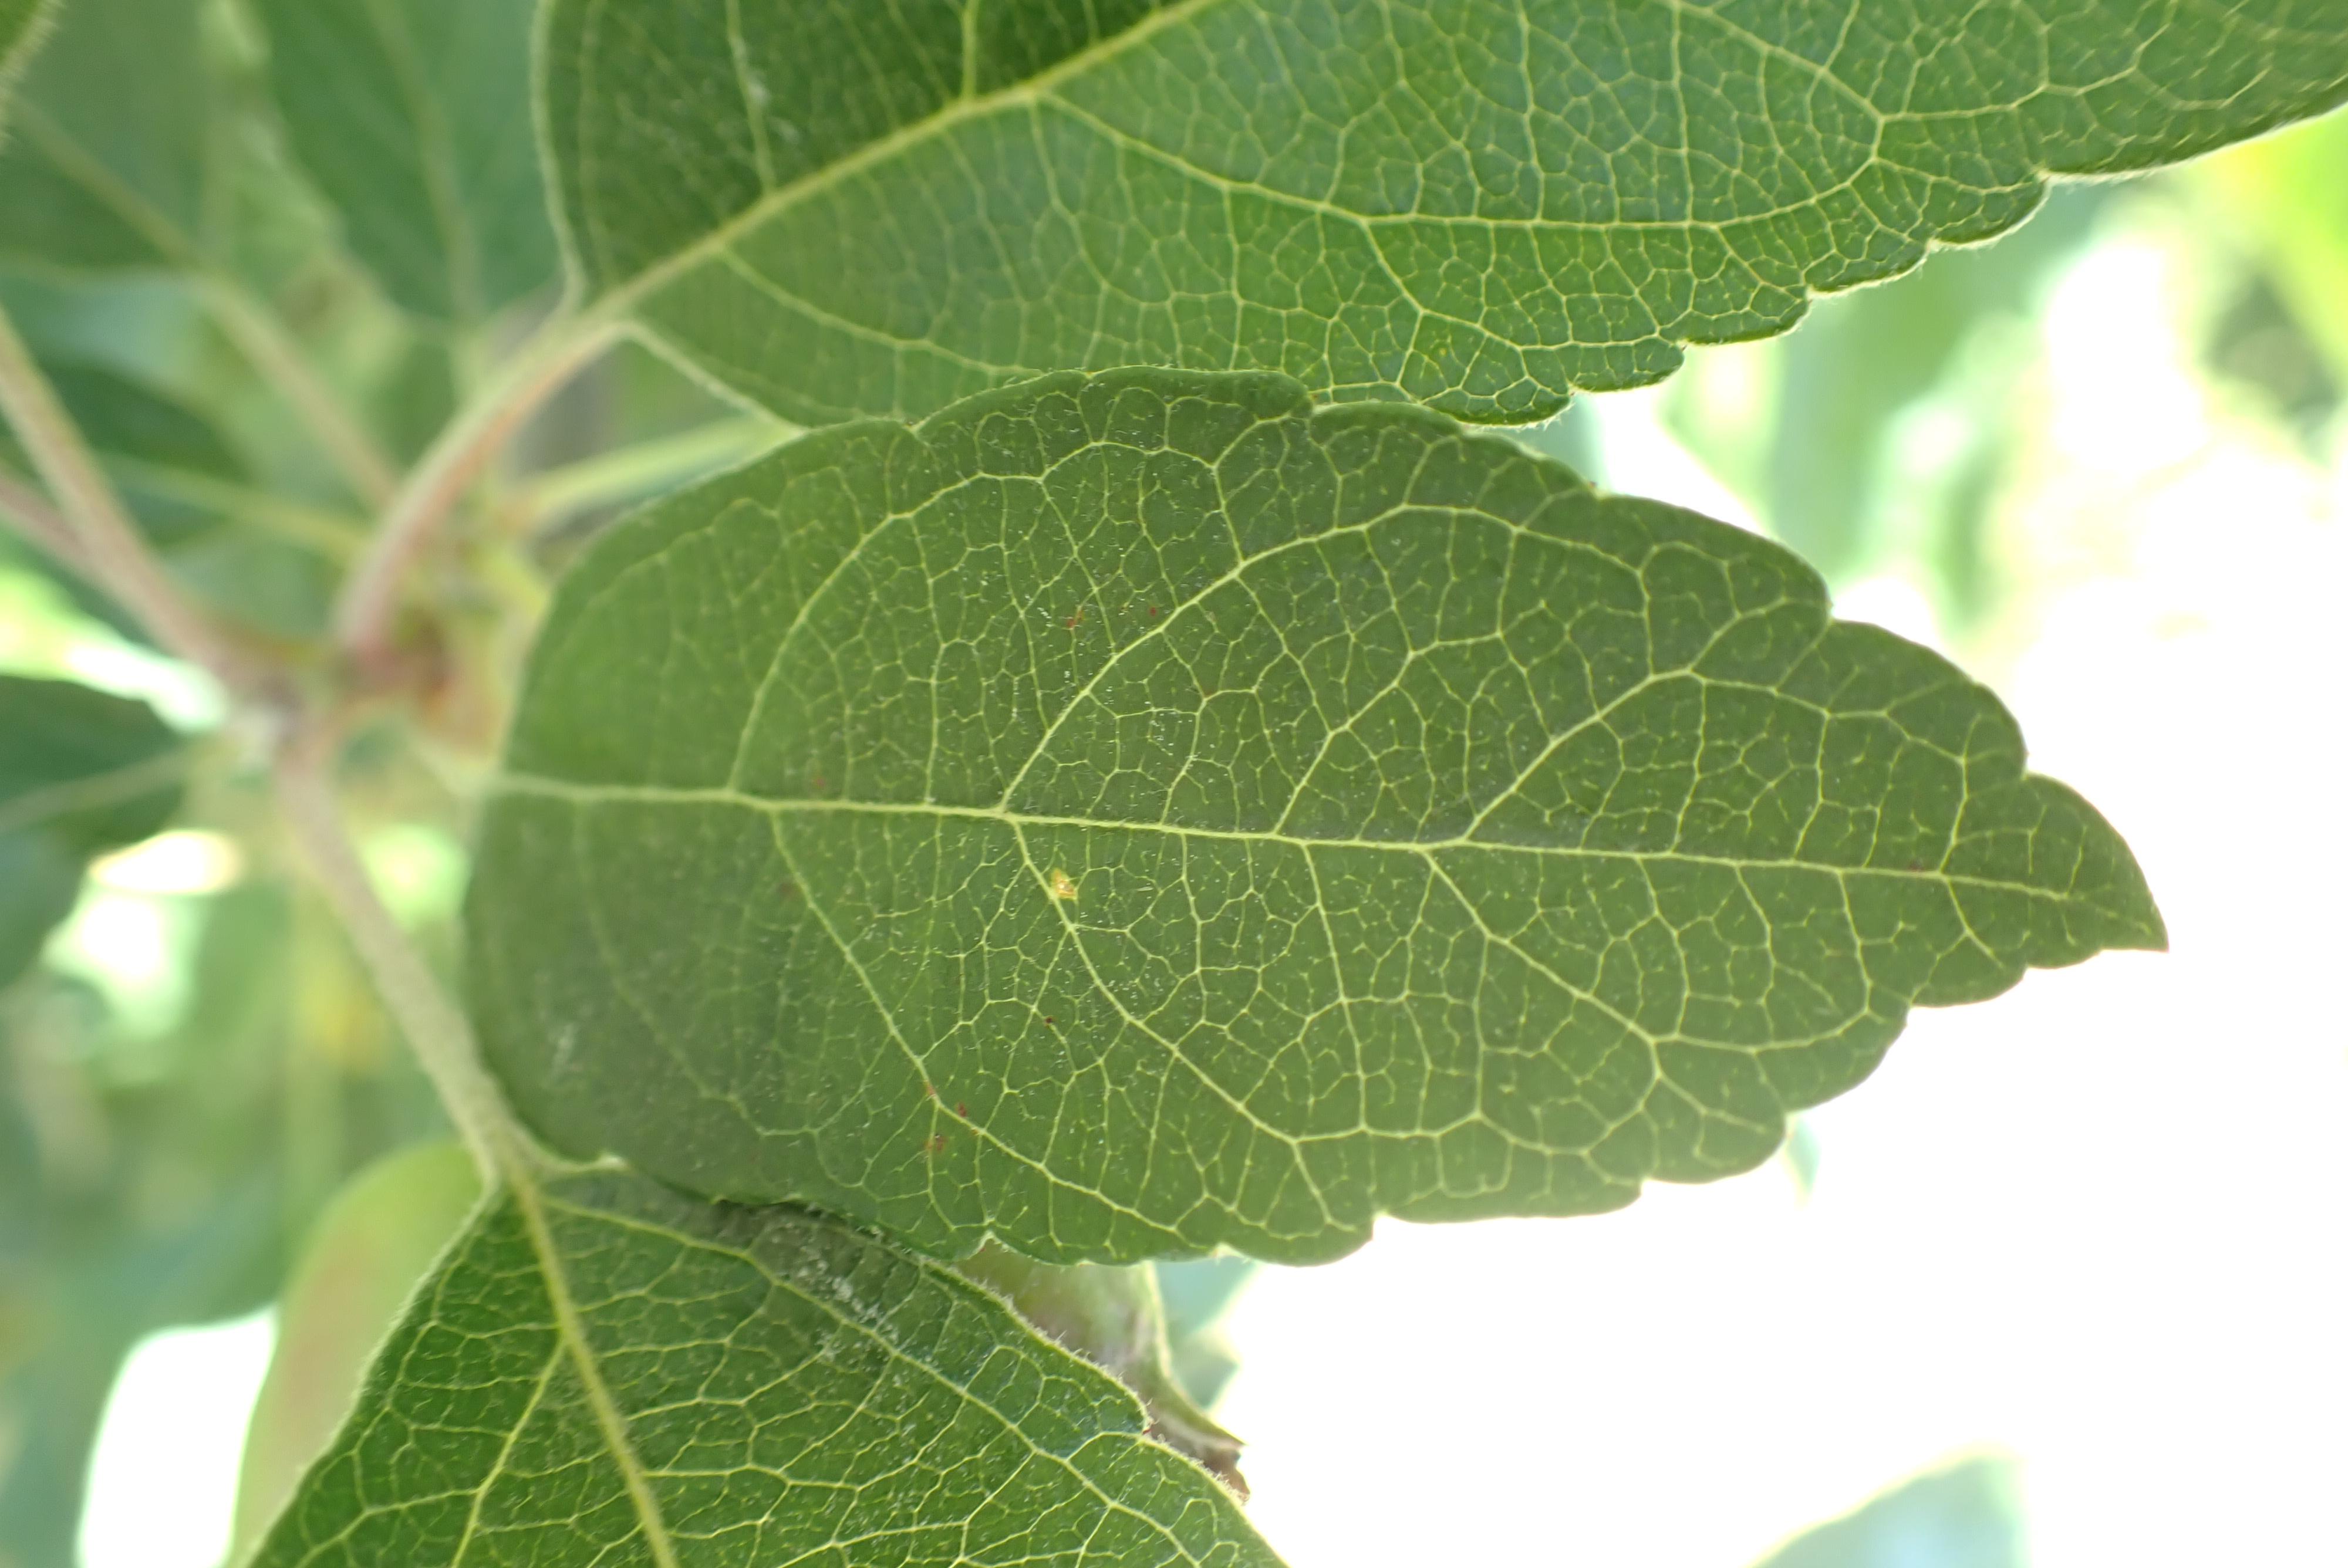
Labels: healthy